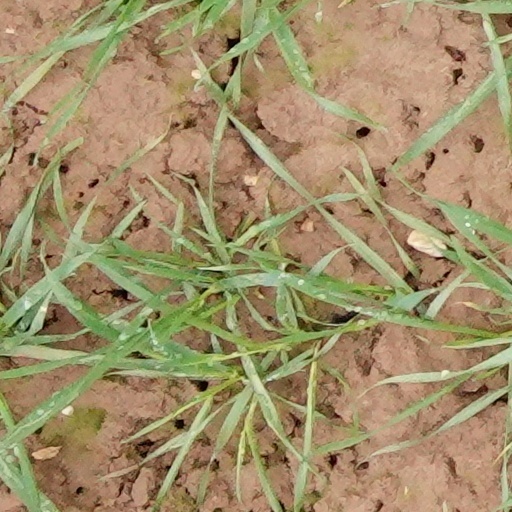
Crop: wheat